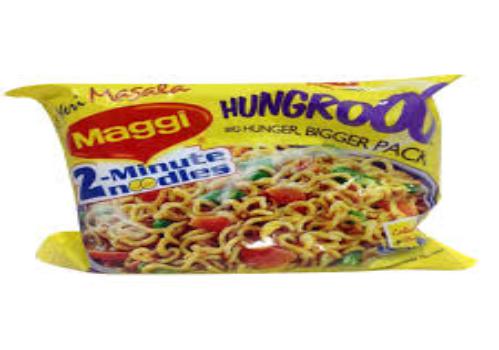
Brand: Maggi Masala noodles
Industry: Food